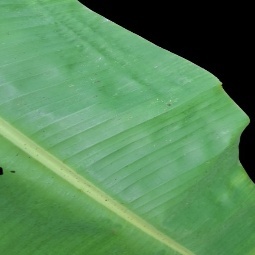
Label: Calcium